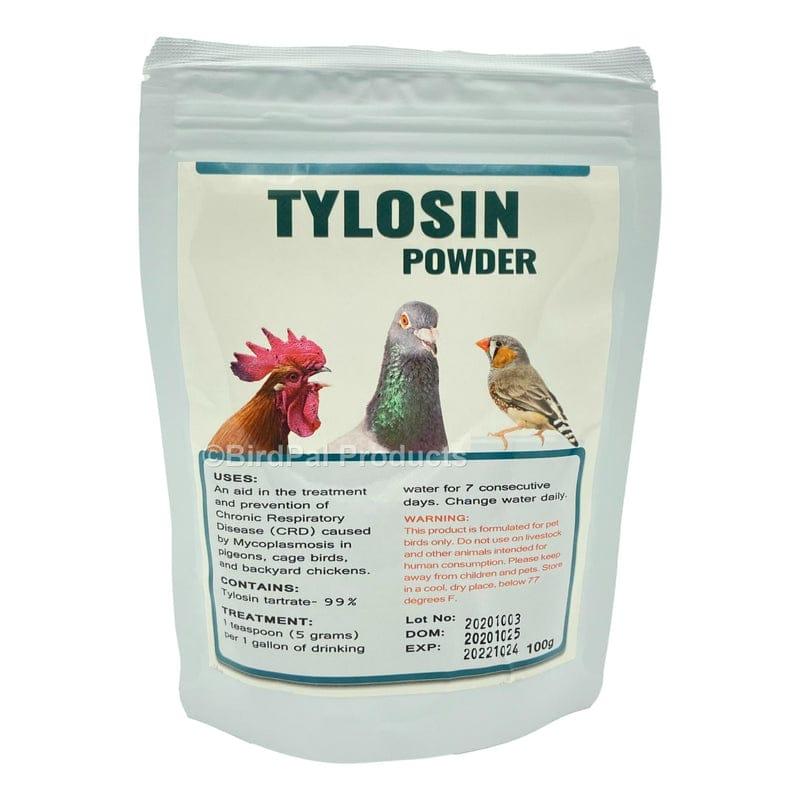
Paketi ya dawa ya unga inayotumika kutibu na kuzuia magonjwa ya mfumo wa upumuaji yanayosababishwa na bakteria kwa kuku wa kienyeji, njiwa na ndege wa kufugwa ndani.